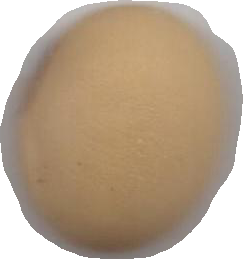
Variety: Anjasmoro